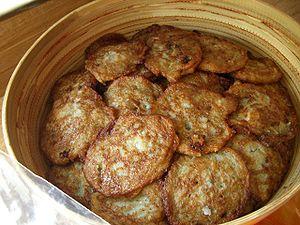
La cuisine biélorusse partage de nombreuses similarités avec les autres cuisines de l'Europe de l'Est, centrale et des pays baltes, basée essentiellement sur la viande et des légumes typiques de la région.